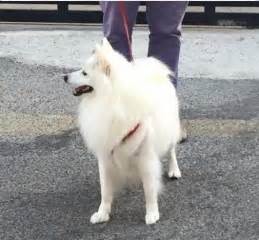
Label: dog